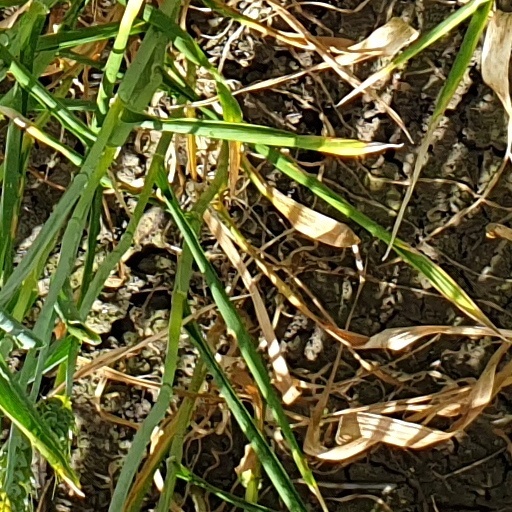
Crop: wheat